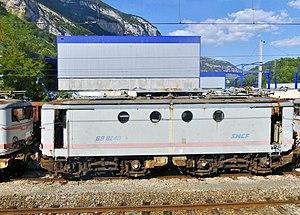
Vue de locomotives BB 8100 SNCF radiées et attendant leur destruction et recyclage sur le site de Culoz, géré par la Société Métallurgique d'Épernay (SME), dans l'Ain.
Les BB 8100 sont des locomotives électriques mixtes de la SNCF conçues à la suite de l'électrification de la ligne Paris-Lyon.